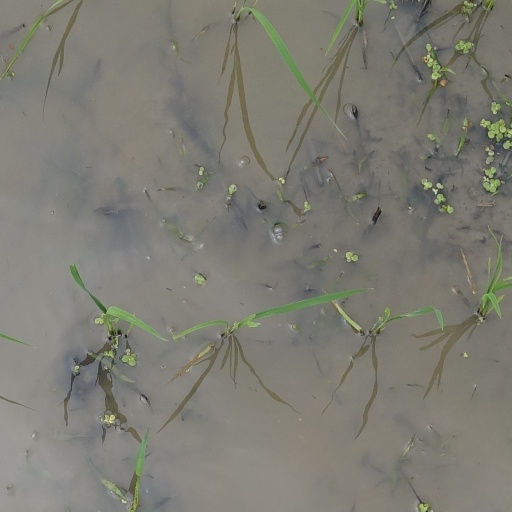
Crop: rice